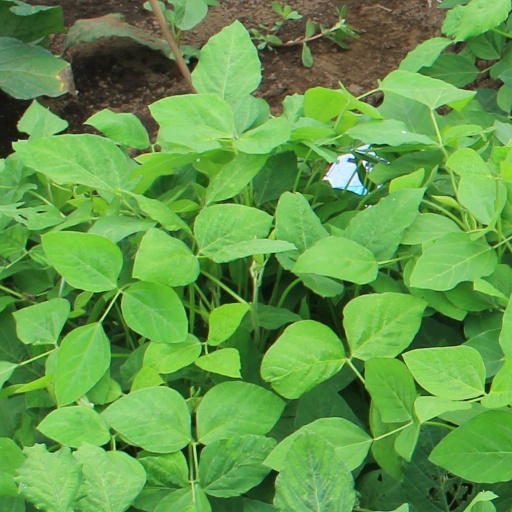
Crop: soybean